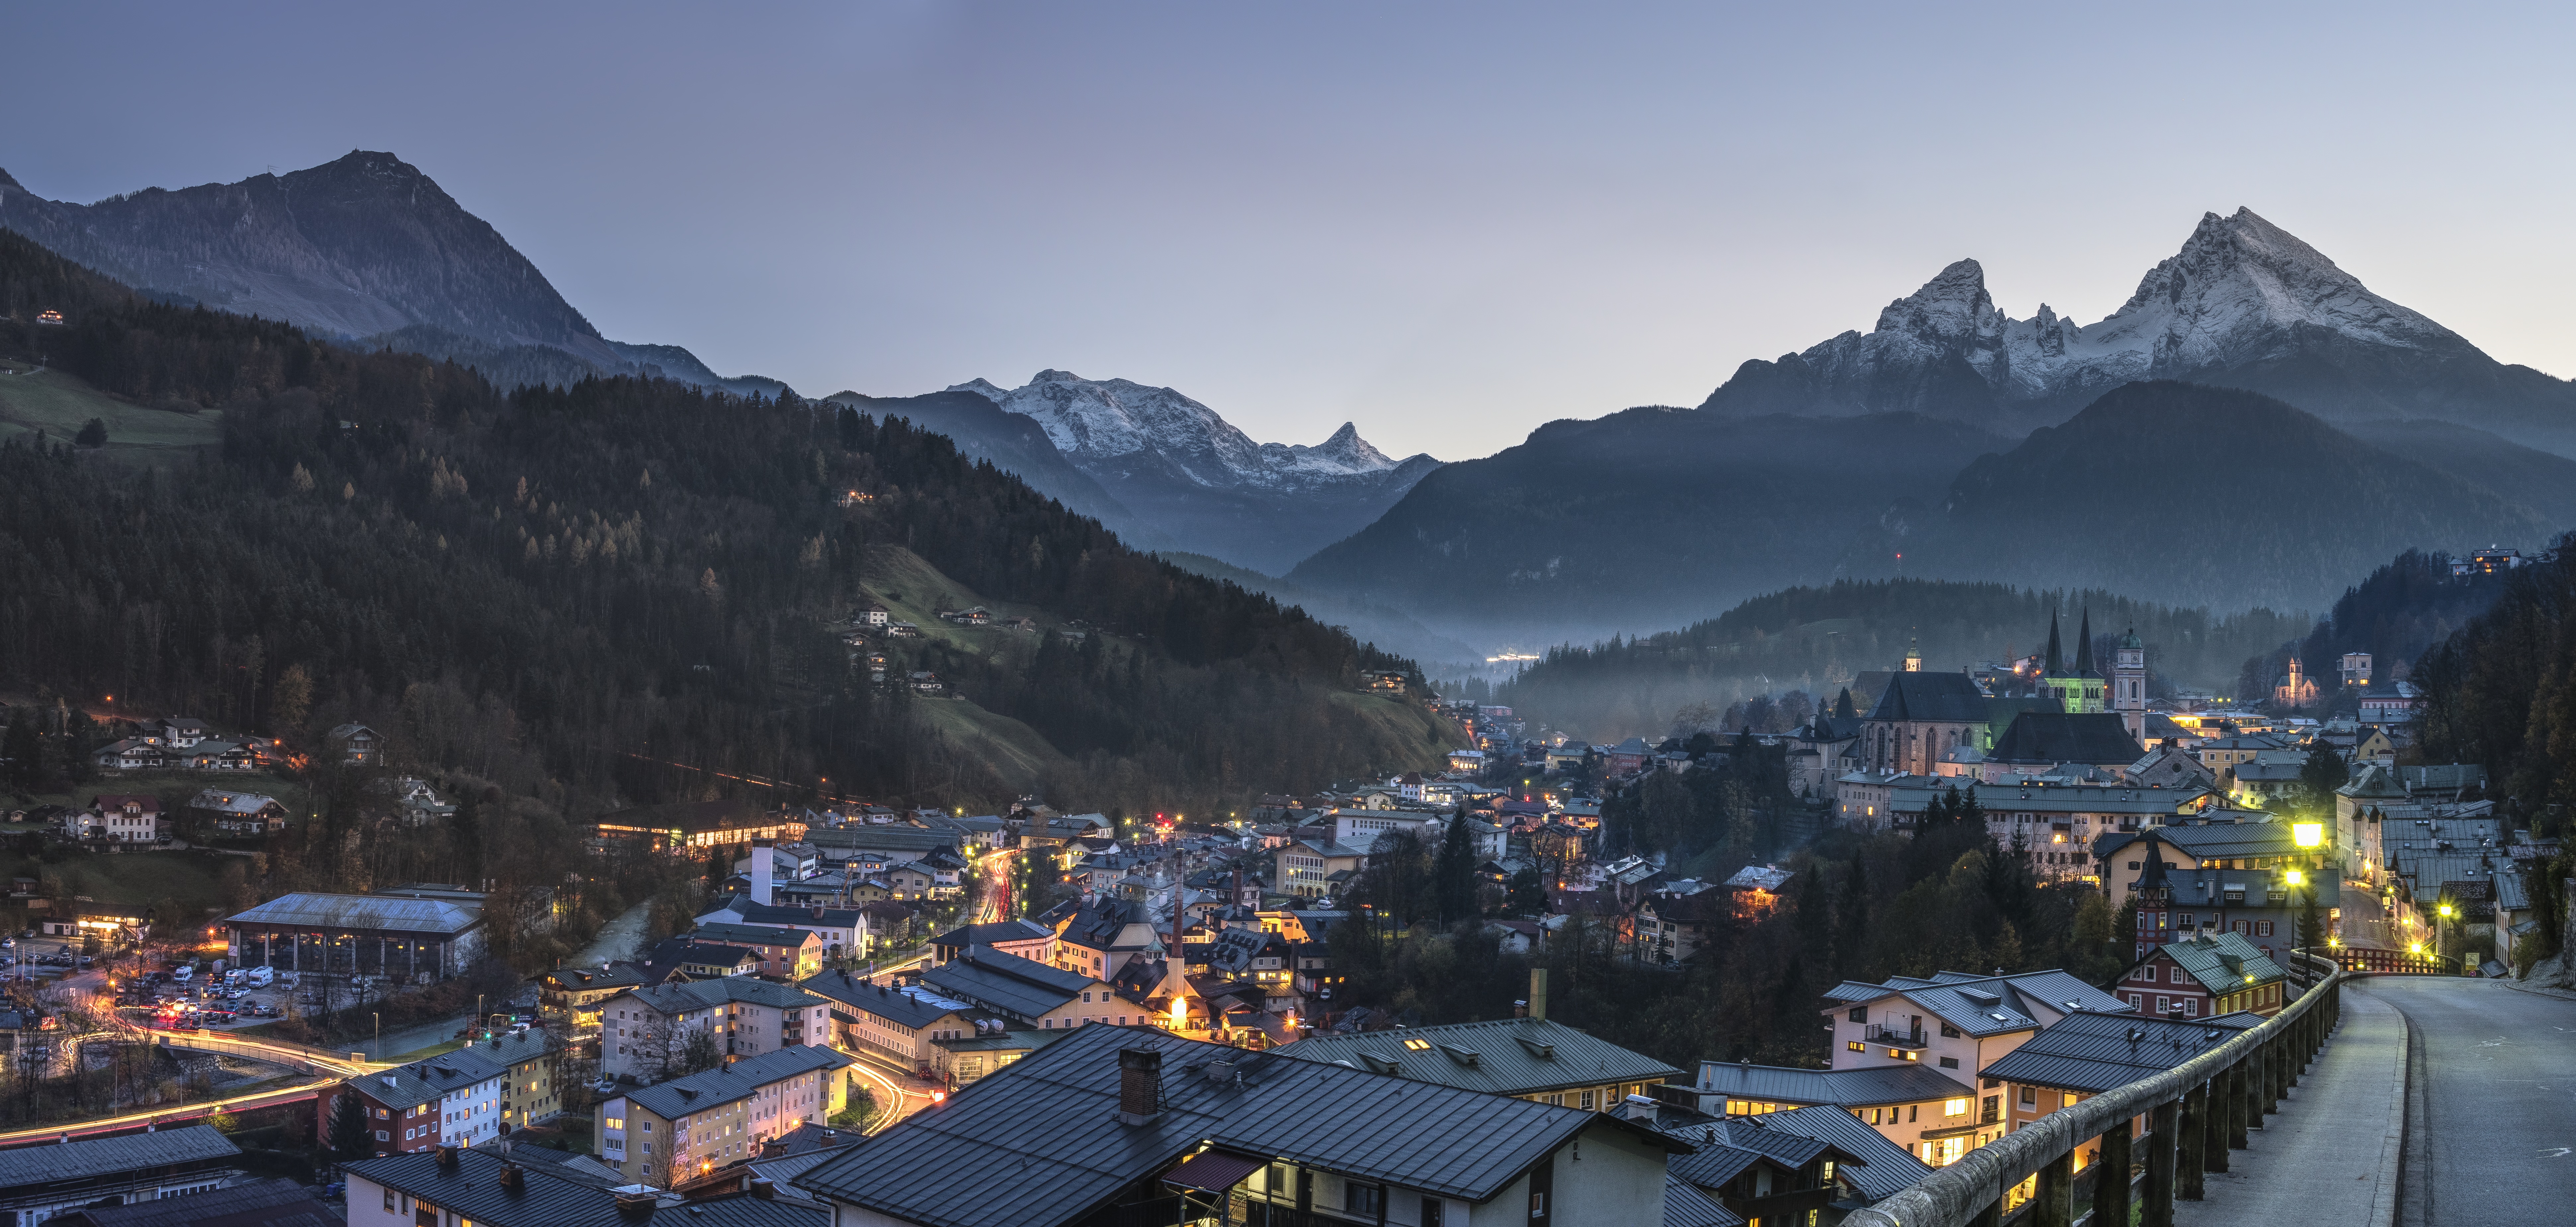
mountain range, mountainous landforms, mountain village, sky, winter, mountain, nature, town, city, alps, snow, urban area, mount scenery, hill station, morning, evening, atmosphere, cityscape, tourist attraction, village, tree, cloud, valley, landscape, panorama, dawn, massif, metropolis, hill, tourism, dusk, computer wallpaper, horizon, freezing